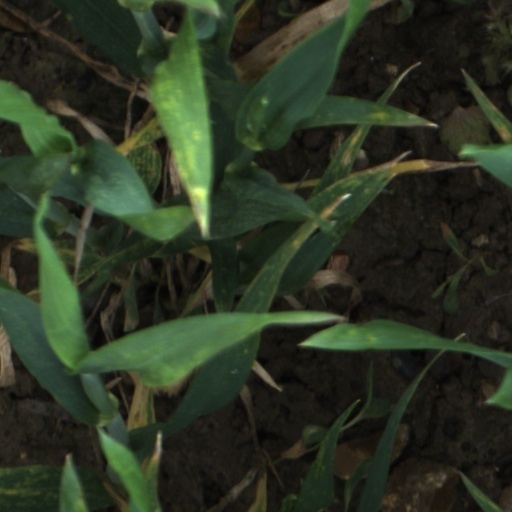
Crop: wheat